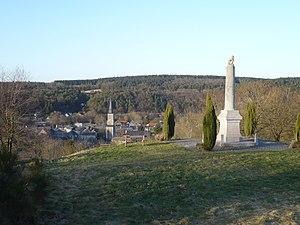
Olloy-sur-Viroin est une section de la commune belge de Viroinval située en Région wallonne dans la province de Namur.